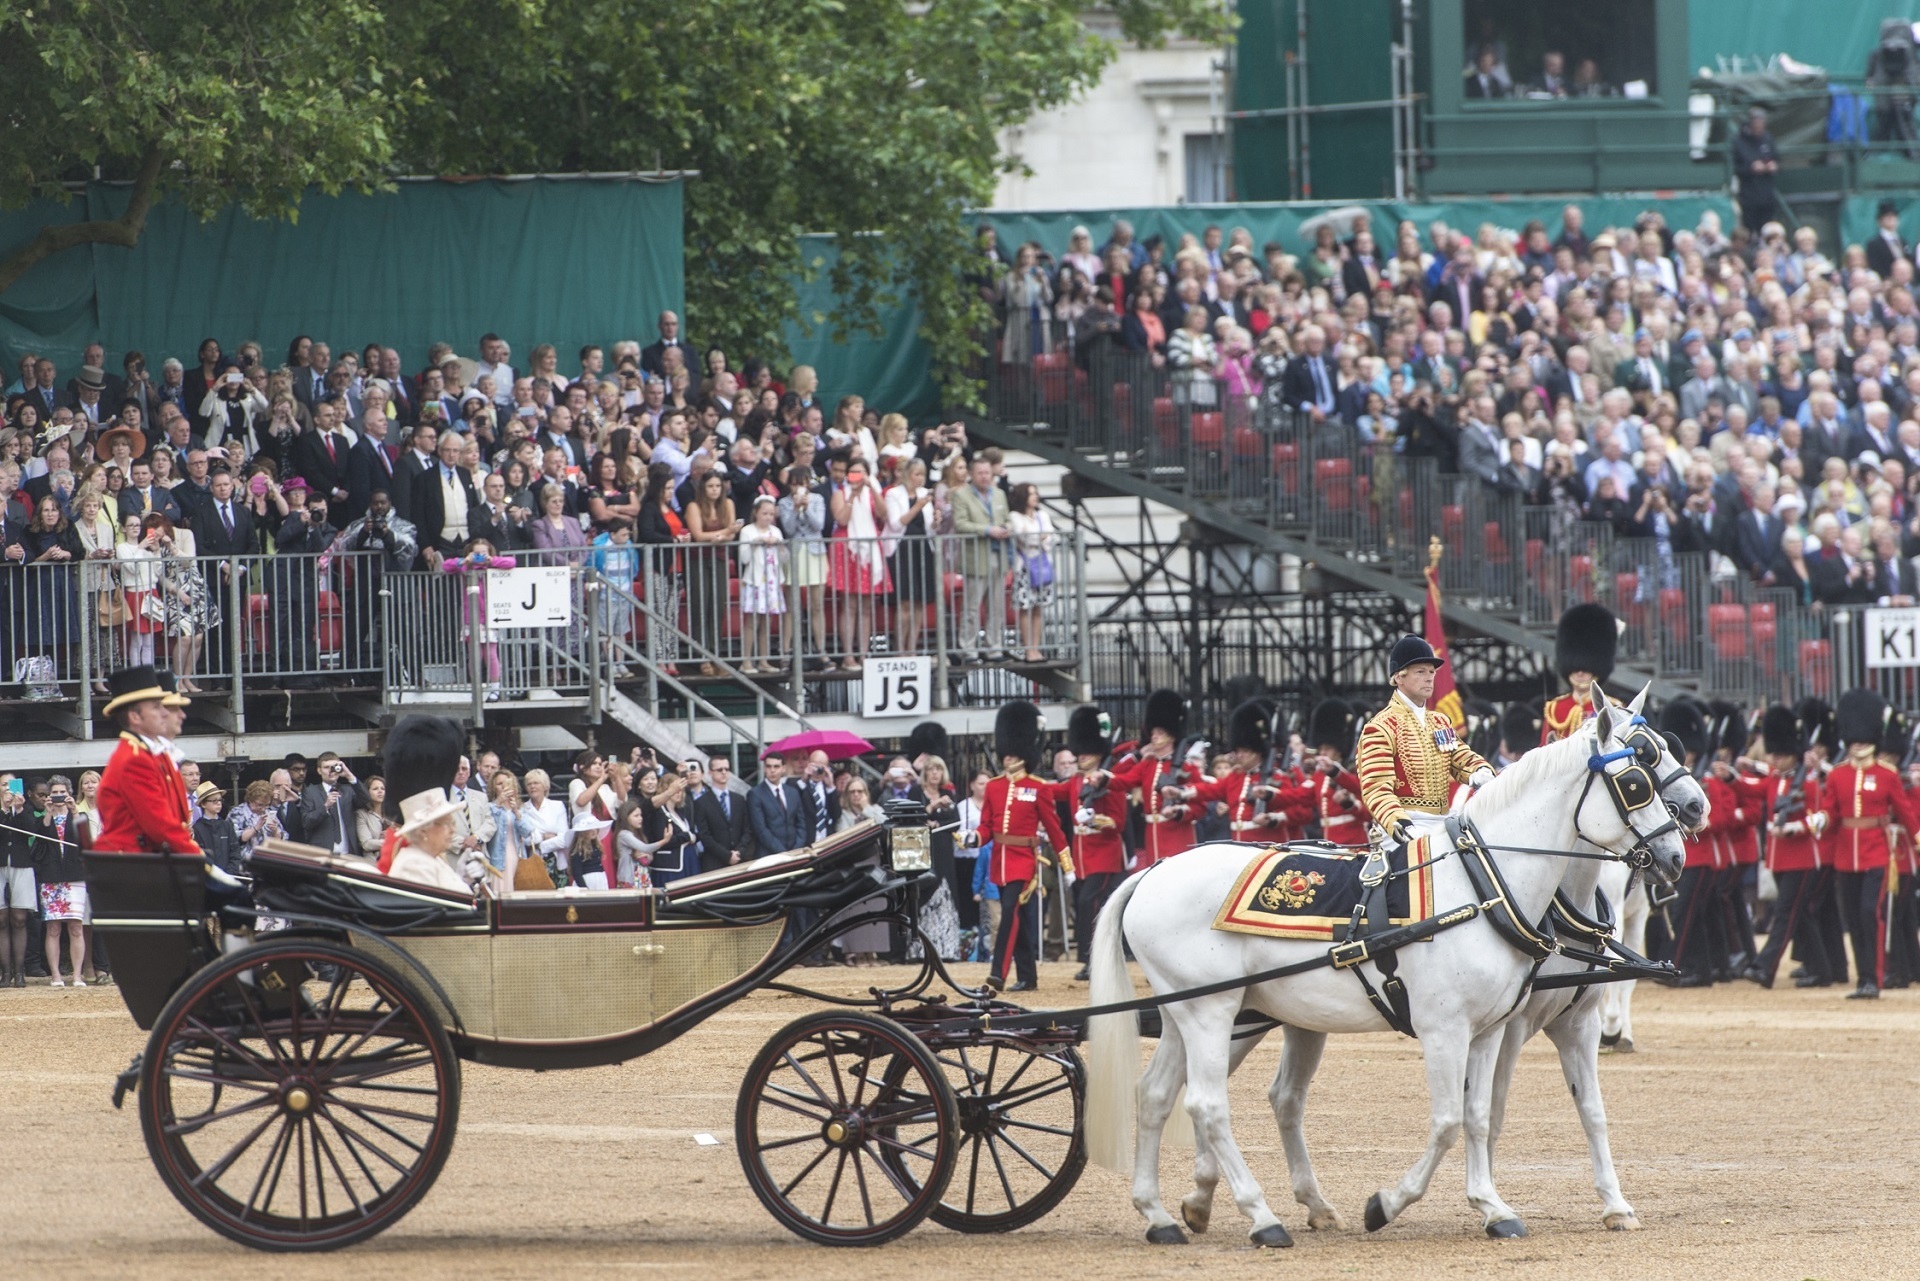
celebration, europe, vehicle, colorful, england, horses, london, ceremony, festival, queen, public, carriage, annual, soldiers, birthday, troops, military parade, trooping the colour, whitehall, foot guards, march past, household division, horse harness